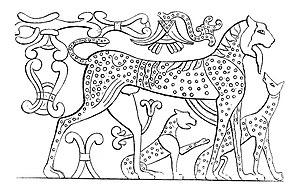
Dessin fresques Tombe Campana
Véies est une des douze plus importantes cités étrusques, fondée à ce qui semble au IXᵉ siècle av. J.-C., et située à la frontière sud de l'Étrurie à 15 km au nord-ouest de Rome dans les limites du Parc Régional de Véies, sur la commune de Formello. Au VIIIᵉ siècle av. J.-C. elle entre en compétition avec Rome pour le contrôle du Septem pagi et des salines dont sa prospérité dépendait, pour finir conquise par le général romain Marcus Furius Camillus, dit Camille, en 396 av. J.-C., après un siège de dix ans. Refondée comme colonie romaine au Iᵉʳ siècle av. J.-C. et transformée en municipe par l'empereur Auguste, l'étendue et l'importance de la ville durant l'époque romaine furent cependant beaucoup moins importantes qu'à l'époque étrusque, et elle fut définitivement abandonnée au IVᵉ siècle.
La tombe Campana est une tombe